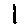
Label: 1